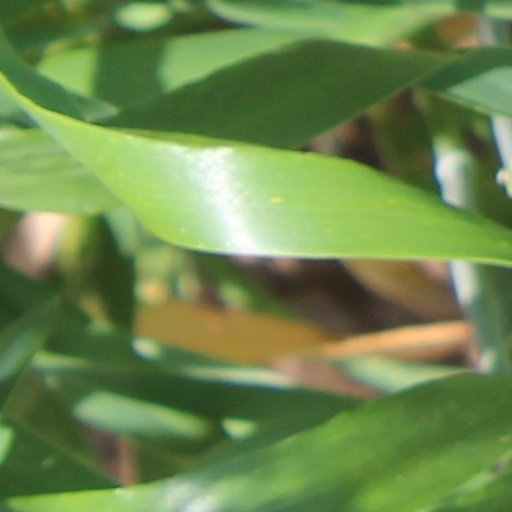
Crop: wheat